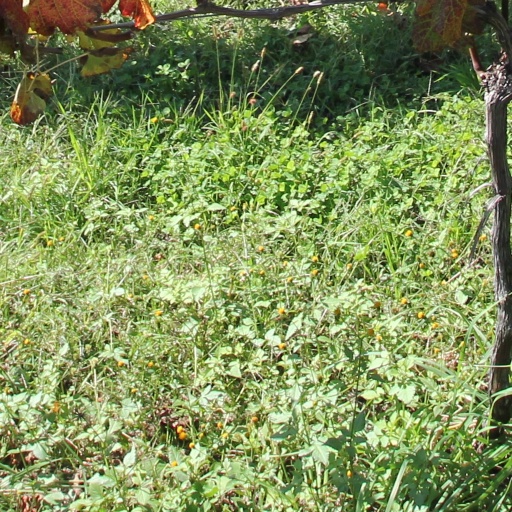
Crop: grape